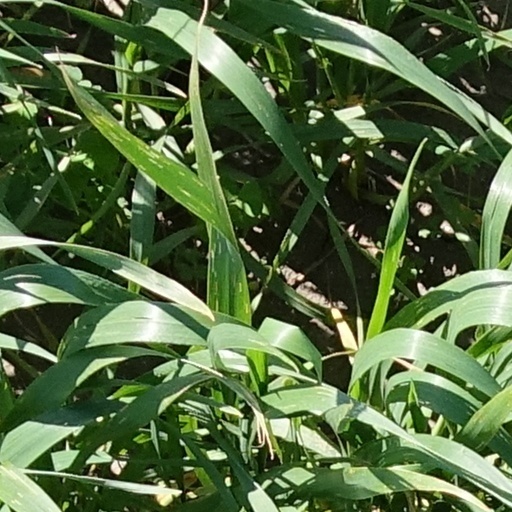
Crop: wheat